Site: brandenburg
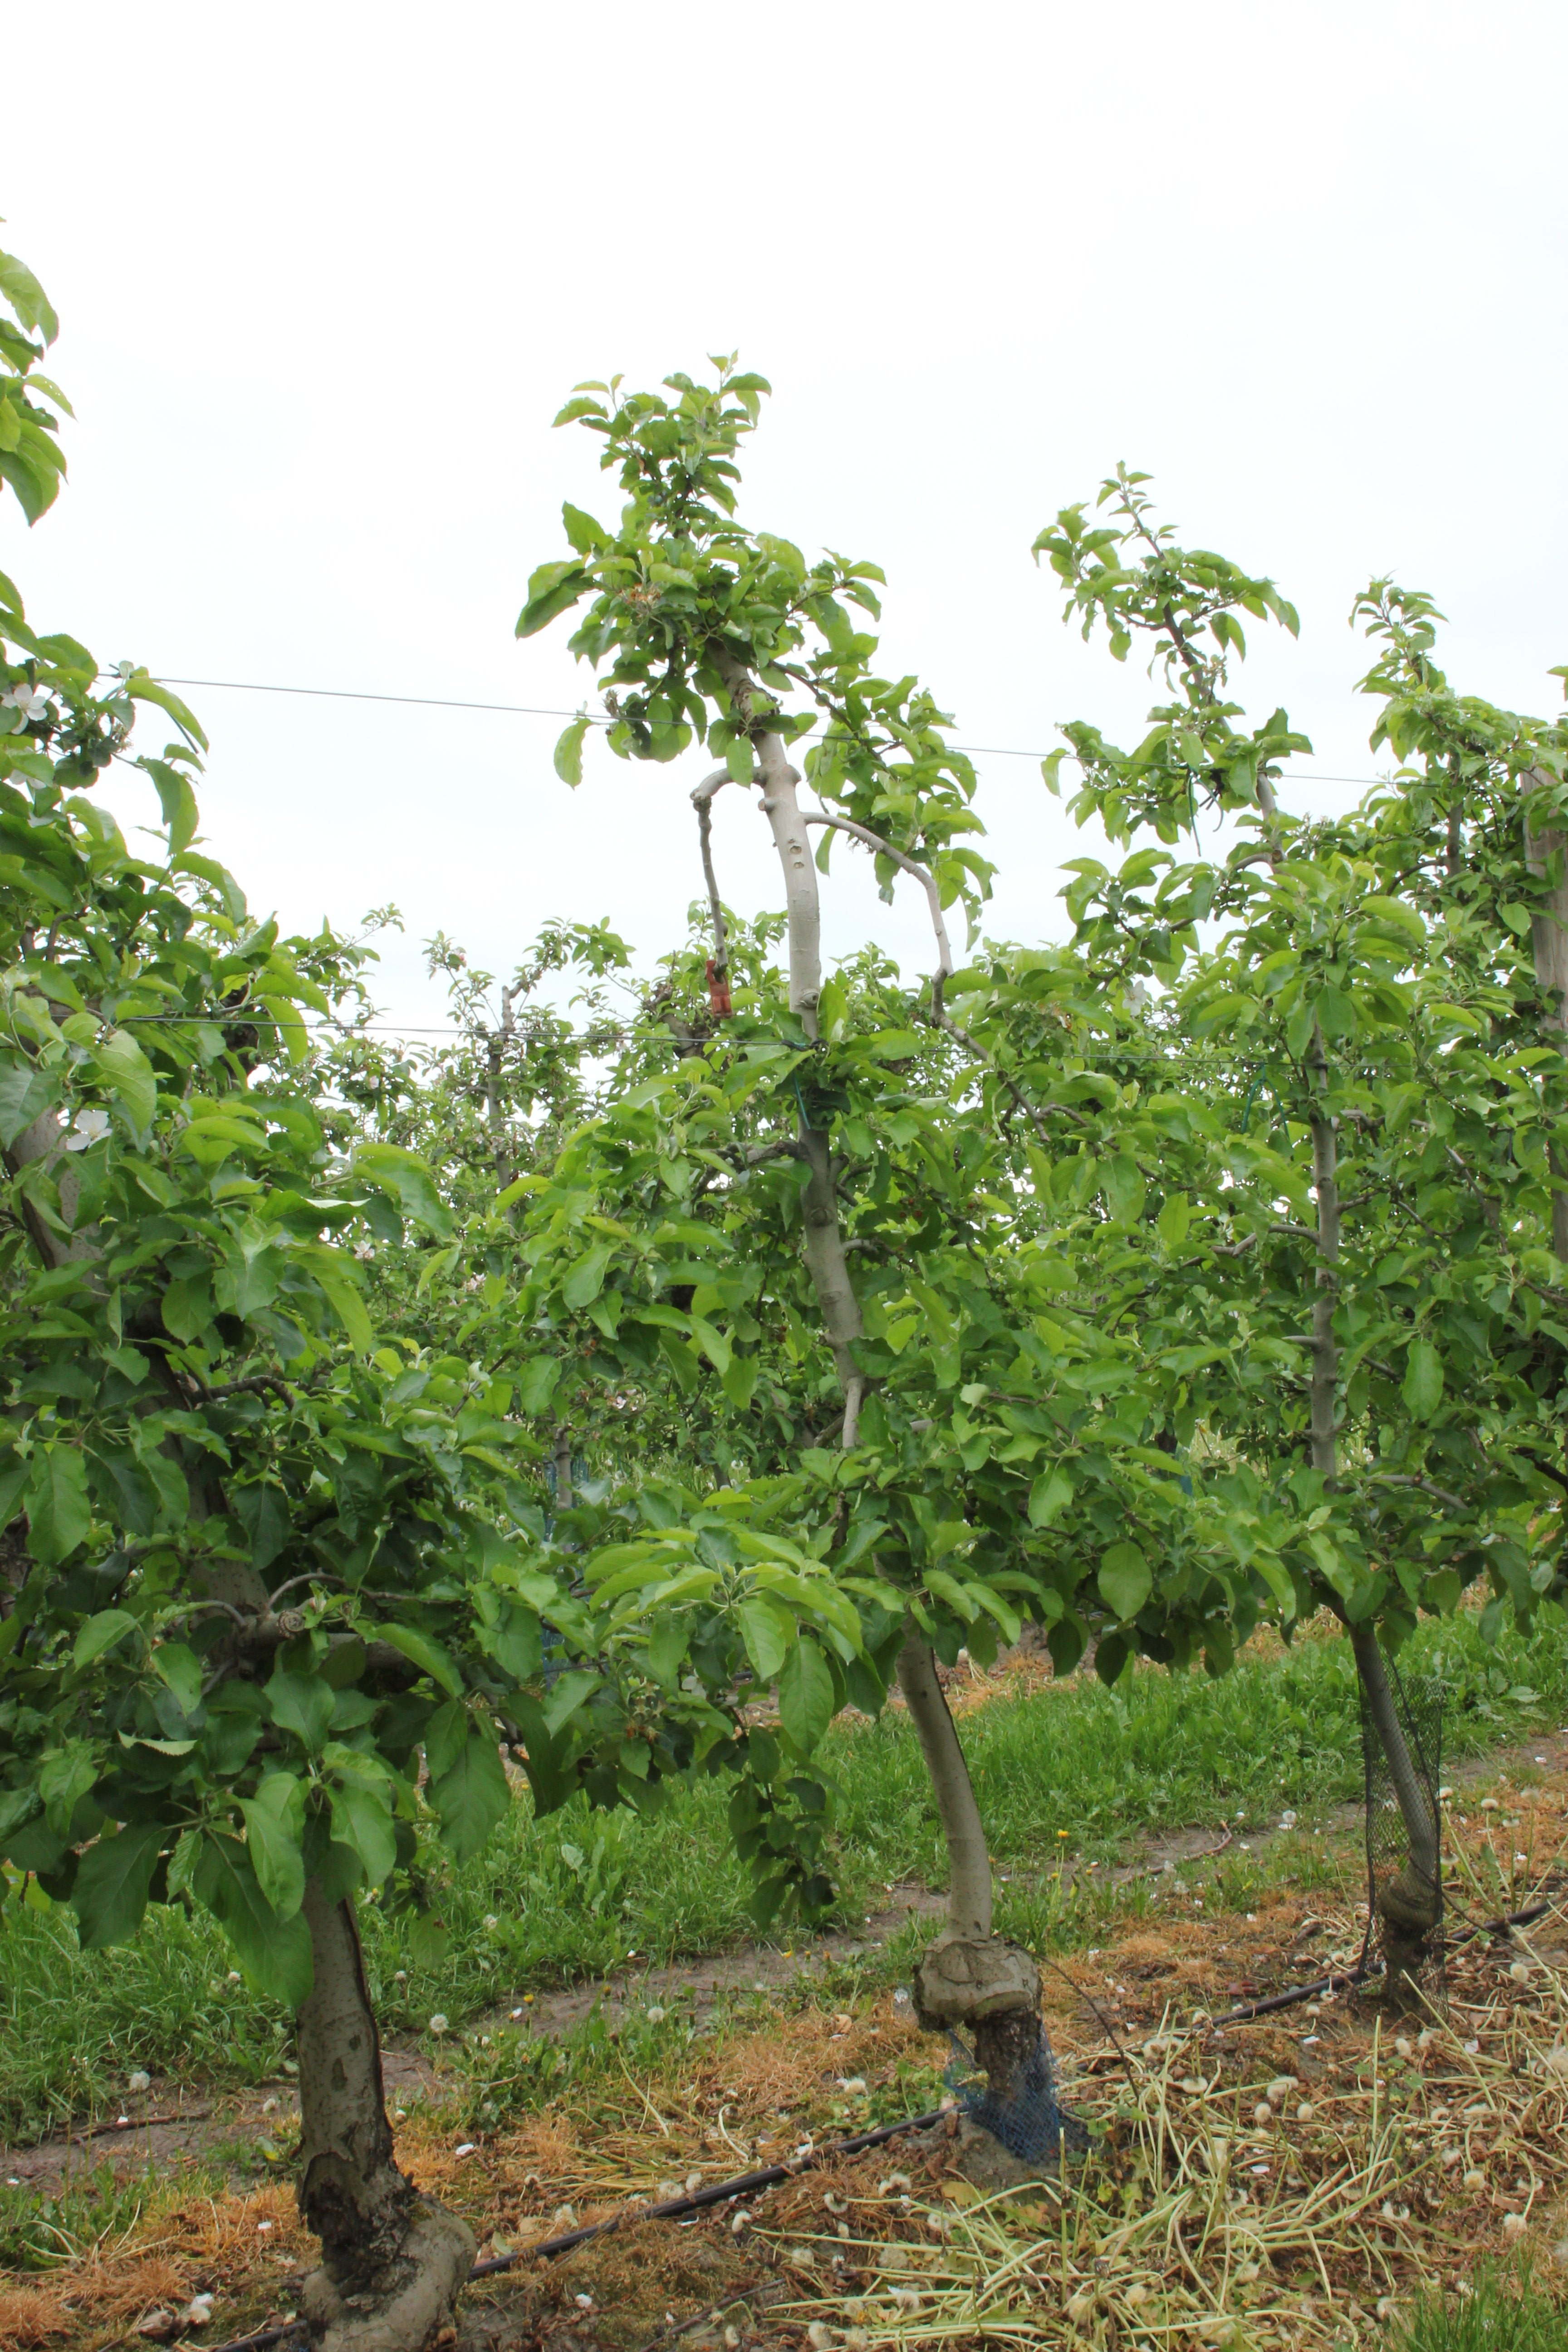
Growth stage (BBCH 67): Flowering